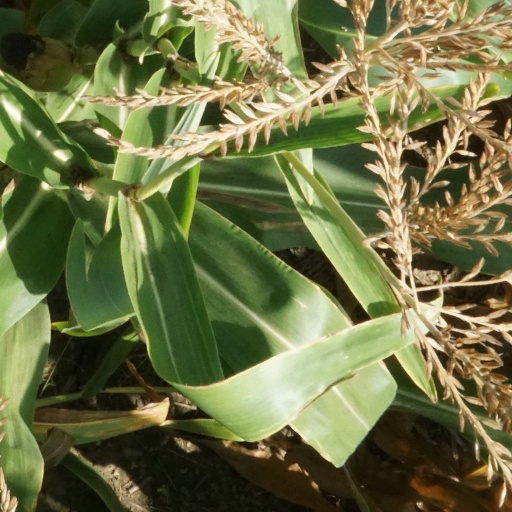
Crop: maize; corn